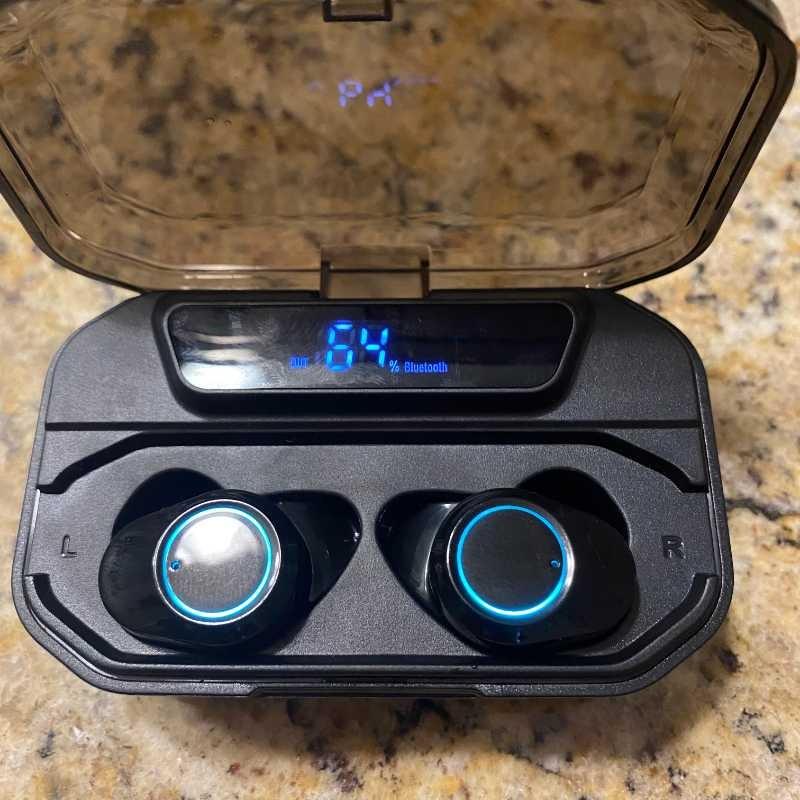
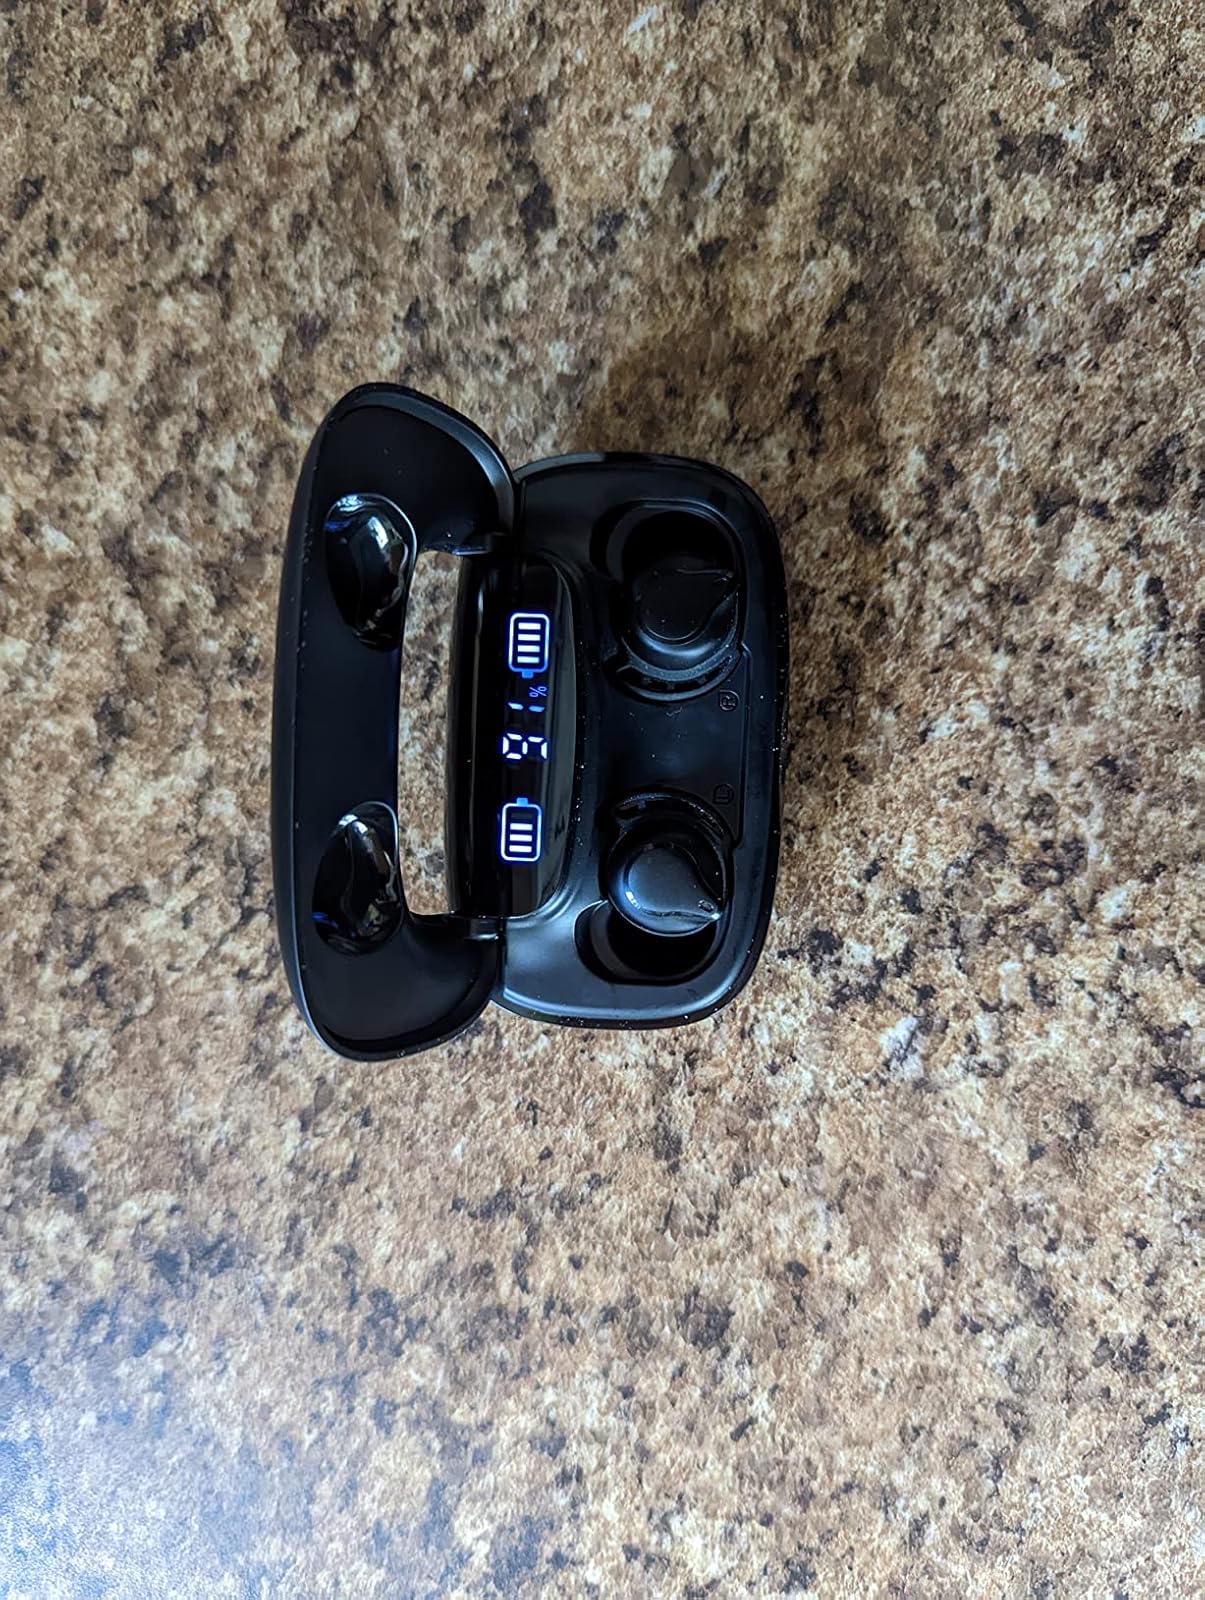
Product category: earbuds
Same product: no